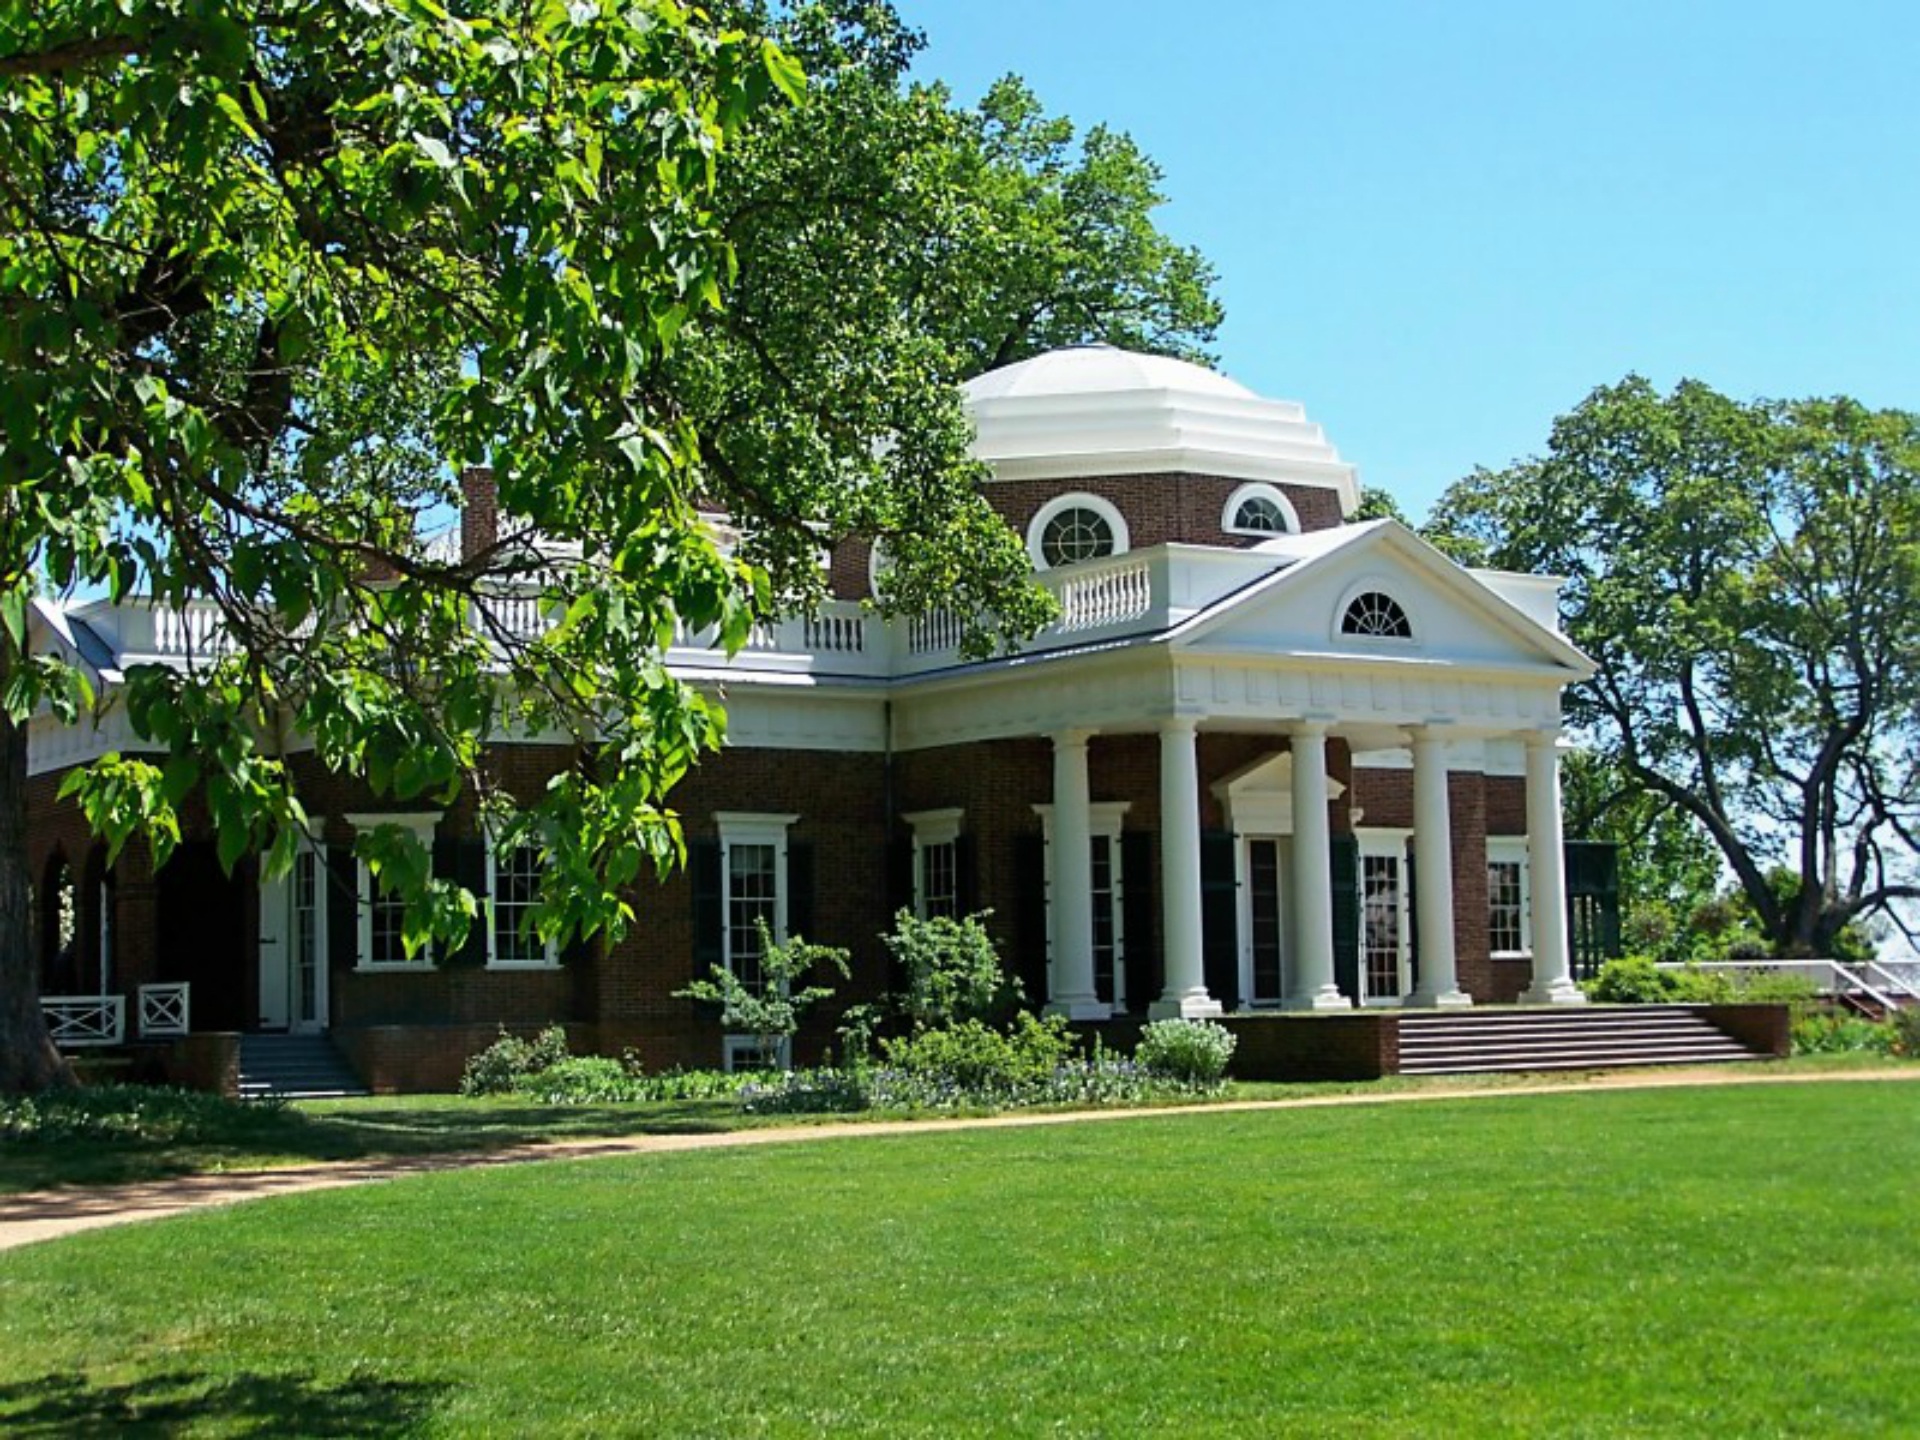
architecture, lawn, villa, mansion, house, building, home, tourist, entrance, cottage, america, landmark, facade, property, historic, garden, brick, plantation, historical, estate, monticello, virginia, jefferson, manor house, real estate, thomas jefferson, residential area, charlottesville